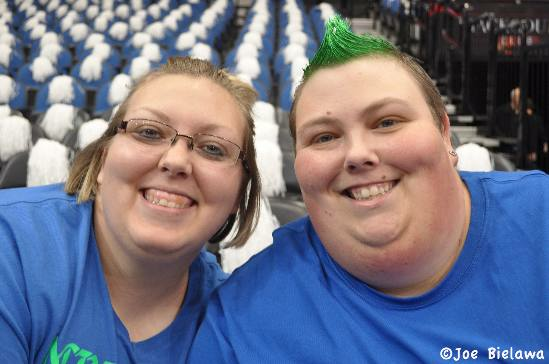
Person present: Yes